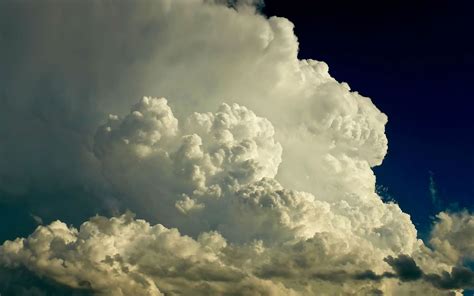
Weather: cloudy or overcast